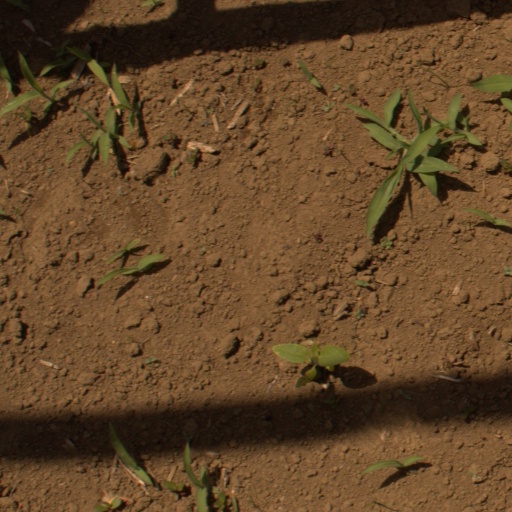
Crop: Jerusalem artichoke